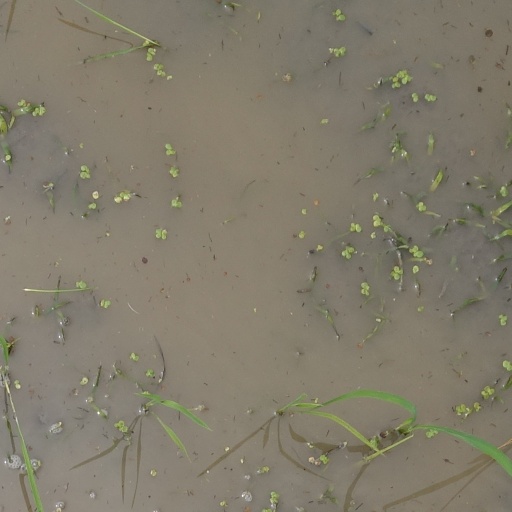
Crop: rice